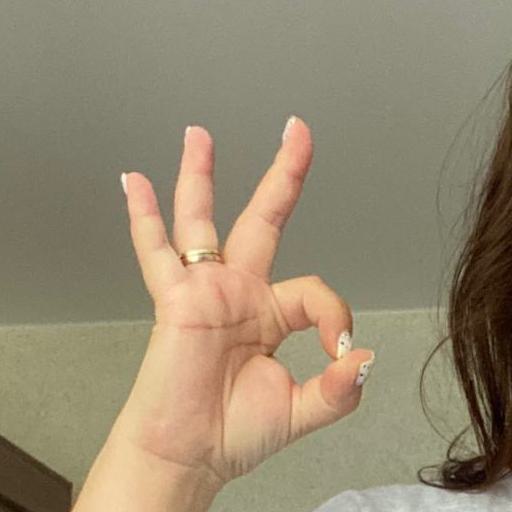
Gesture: ok